Kamanamaikalani Beamer

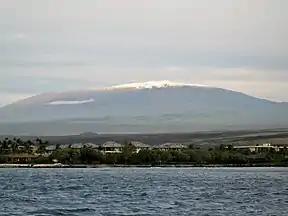
Mauna Kea, a dormant shield volcano on Hawai'i island that is known for its cultural, ecological, and scientific significance. It is considered a sacred site by the Native Hawaiian people, who have been protesting the construction of telescopes and other facilities on the mountain. It is also home to a diverse array of plant and animal life, including many species that are endemic to Hawaii.

Kamana Beamer has been a prominent figure in the movement to protect Mauna Kea, a sacred dormant volcano in Hawai'i, from what many native Hawaiians see as environmental and cultural desecration. Beamer has used his position as a cultural practitioner and scholar to raise awareness about the importance of Mauna Kea to the people of Hawai'i and the government. He has been a critic of the construction of a large thirty meter telescope on Mauna Kea's summit.